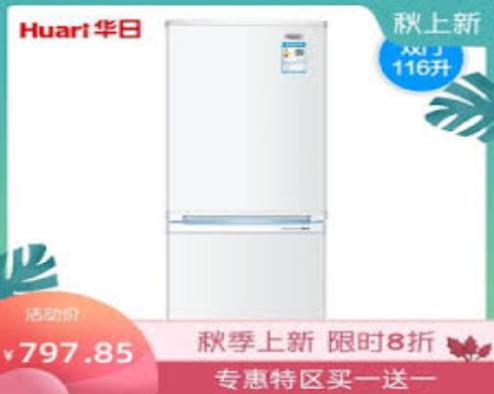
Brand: huari appliance
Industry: Electronic